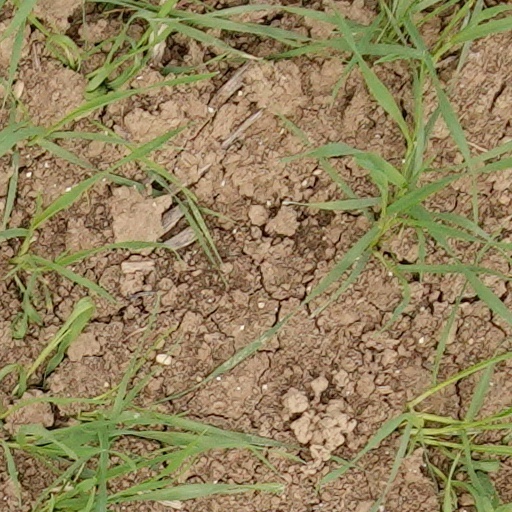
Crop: wheat